American Academy of Arts and Letters

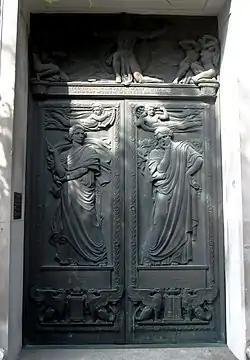
The bronze entrance doors to the administration building on West 155th Street were designed by Academy member Adolph Alexander Weinman and are dedicated to the memory of Mary Eleanor Wilkins Freeman and to the women writers of the United States.

The academy occupies three buildings on the west end of the Audubon Terrace complex created by Archer M. Huntington, the heir to the Southern Pacific Railroad fortune and a noted philanthropist. To help convince the American Academy of Arts and Letters and the National Institute of Arts and Letters, which were separate but related organizations at the time, to move to the complex, Huntington established building funds and endowments for both.